103rd Light Anti-Aircraft Regiment, Royal Artillery

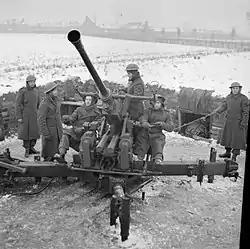
A Bofors 40 mm LAA gun crew under training, January 1942.

The unit was originally formed in May 1940 as 50th Holding Battalion, East Lancashire Regiment, as part of the rapid expansion of the Army with wartime conscripts. It converted to a normal infantry battalion in July that year as 7th Battalion, East Lancashire Regiment.